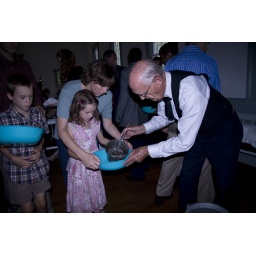
A small girl helps her mom get water into the basin in preparation for footwashing.